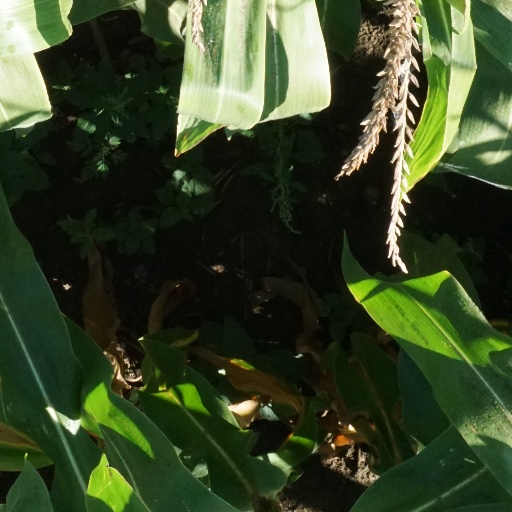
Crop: maize; corn